List of colonial governors of Spanish Guinea

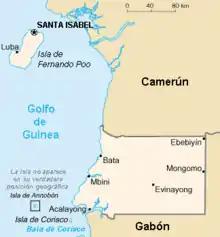
Map of Spanish Guinea.

The colonial governors of Spanish Guinea were the colonial administrators responsible for the territory of Spanish Guinea, an area equivalent to modern-day Equatorial Guinea.